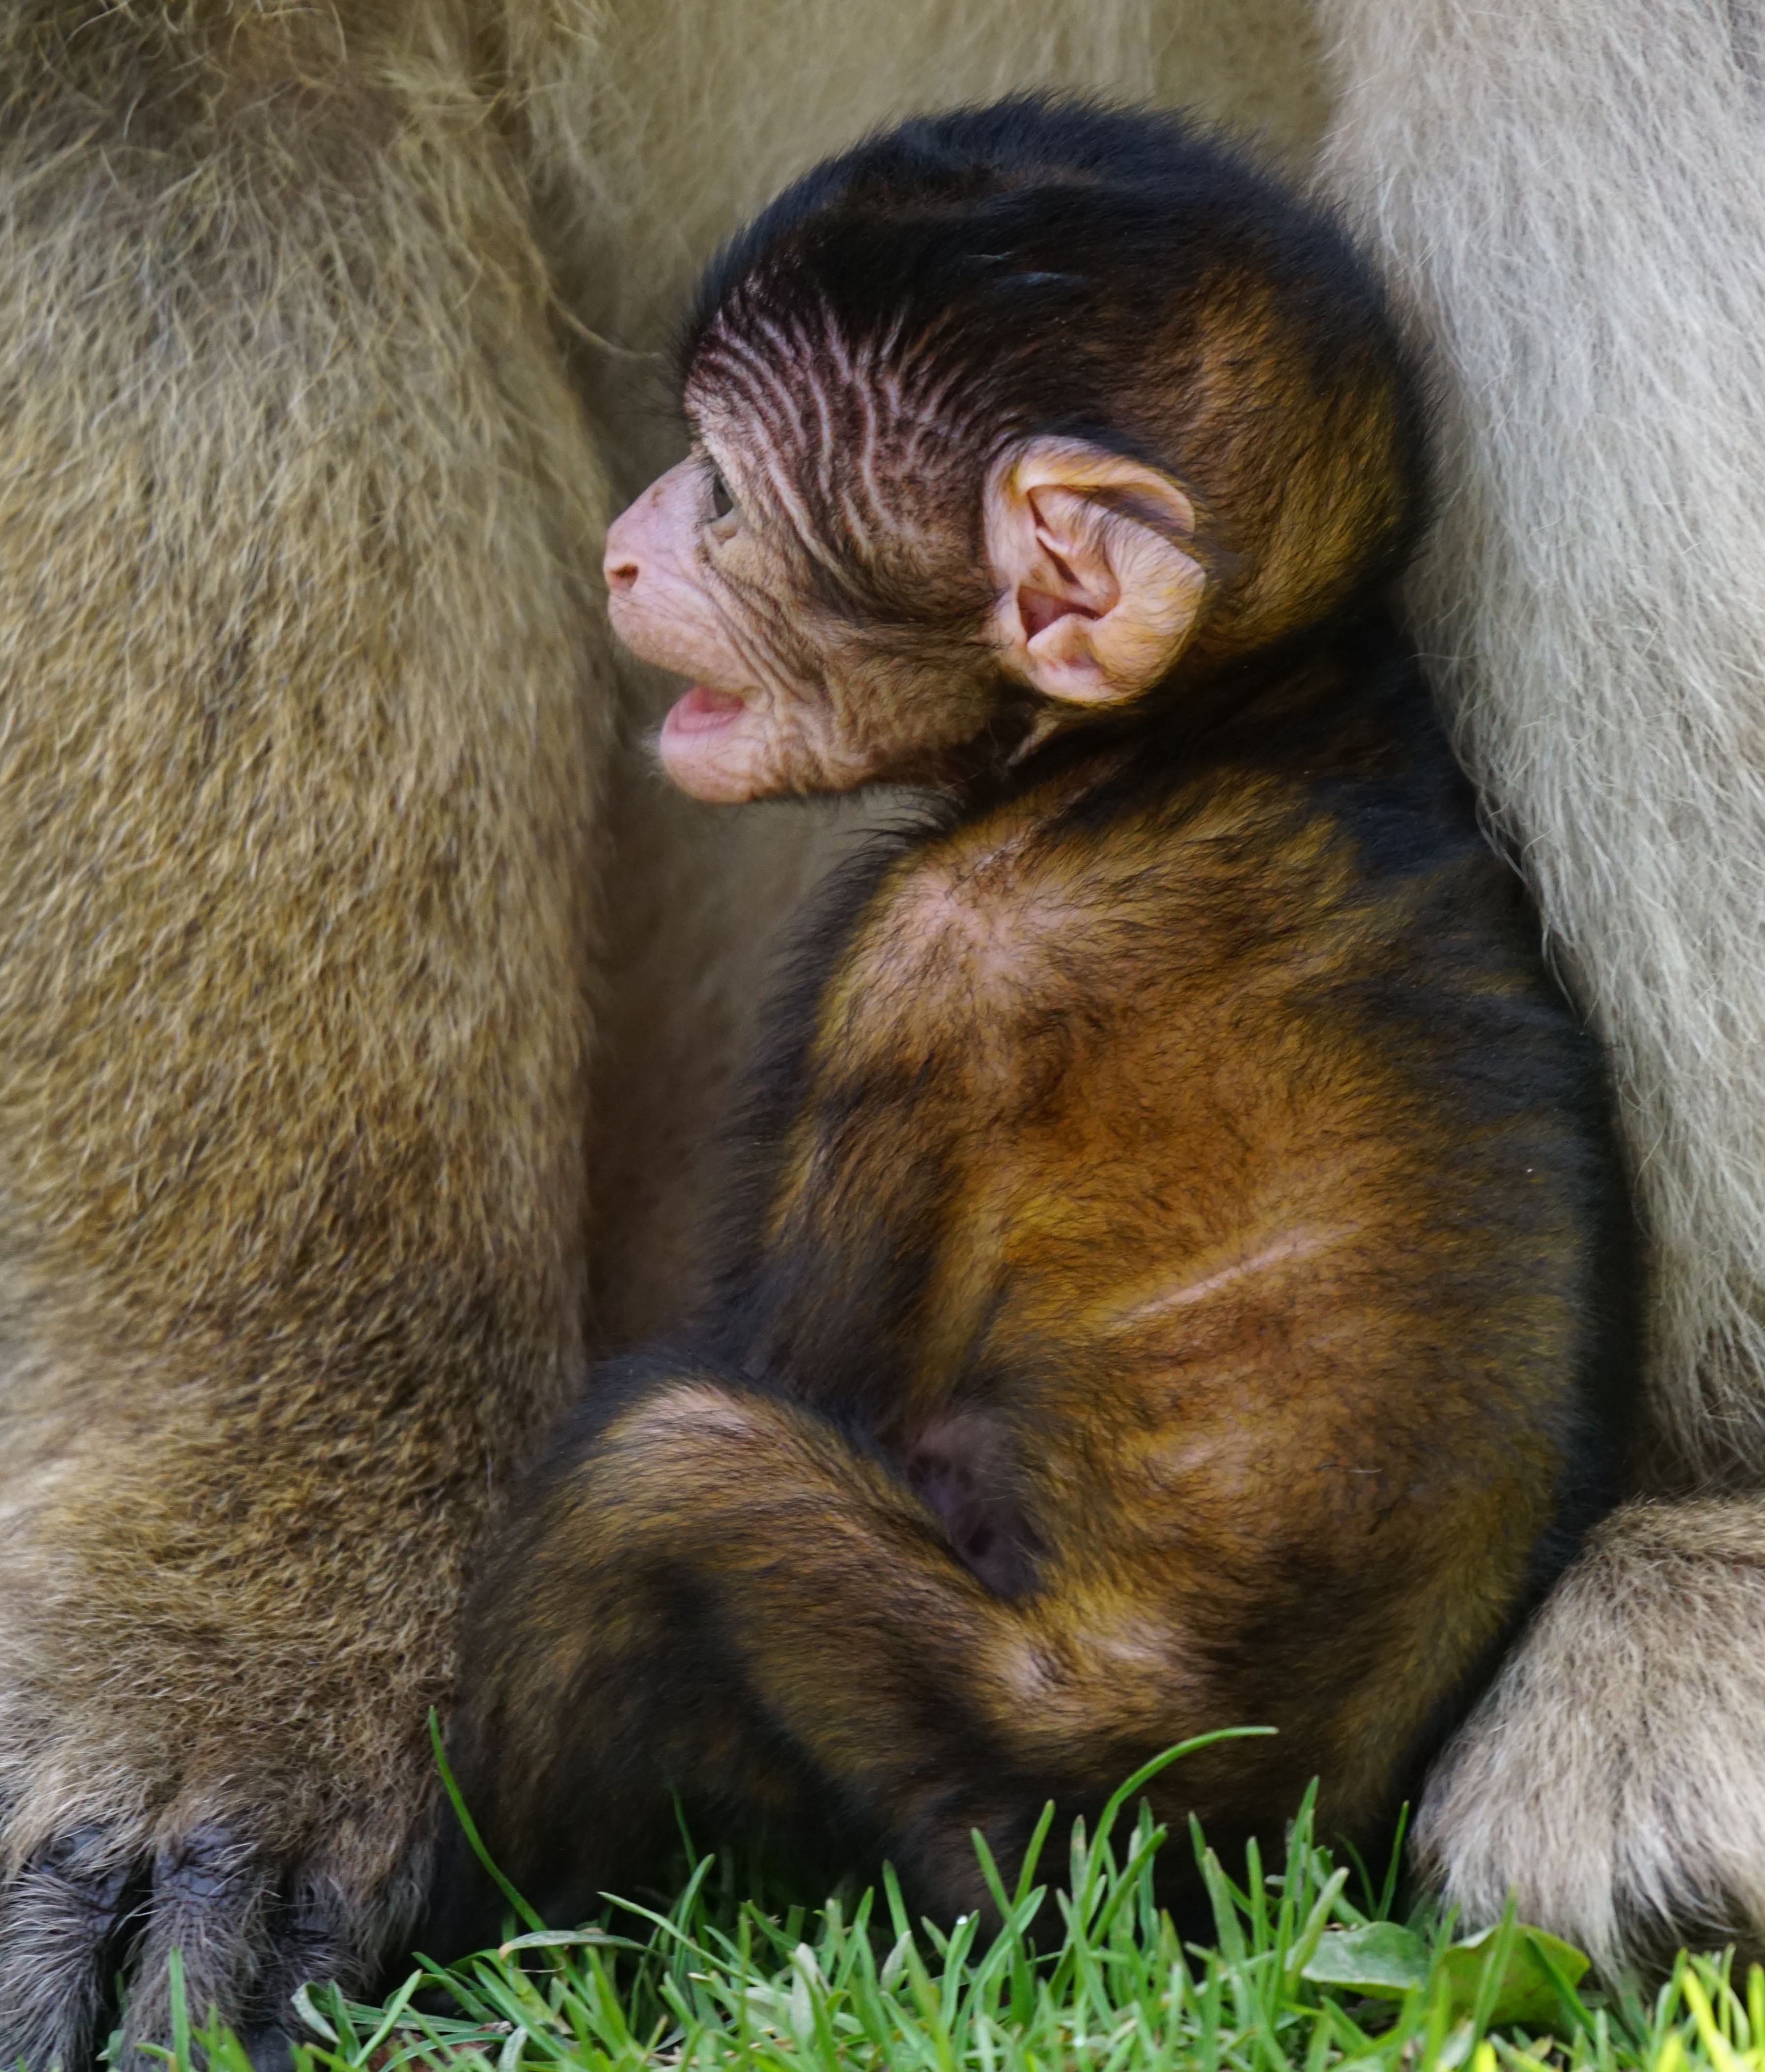
wildlife, mammal, baby, fauna, primate, vertebrate, salem, macaque, old world monkey, barbary ape, monkey mountain, new world monkey